San Antonio

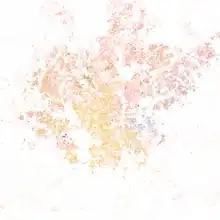
Map of racial distribution in San Antonio, 2010 U.S. census. Each dot is 25 people:

In 1845, the United States finally decided to annex Texas and include it as a state in the Union. This led to the Mexican–American War. Though the U.S. ultimately won, the war was devastating to San Antonio. By its end, the population of the city had been reduced by almost two-thirds, to 800 inhabitants. Bolstered by migrants and immigrants, by 1860 at the start of the American Civil War, San Antonio had grown to a city of 15,000 people.